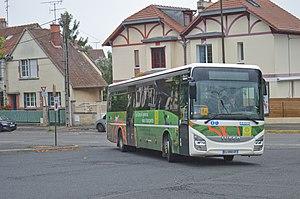
Autocar arrivant en gare routière de Chantilly